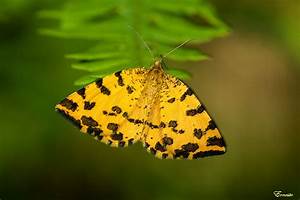
Label: farfalla